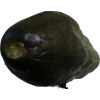
Label: cucumber